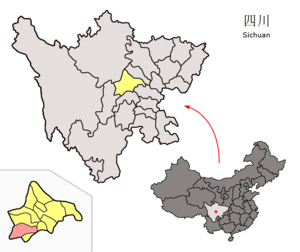
Qionglai est une ville de la province du Sichuan en Chine. C'est une ville-district placée sous la juridiction administrative de la ville sous-provinciale de Chengdu.